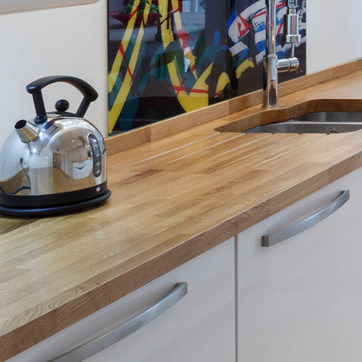
Material: wood